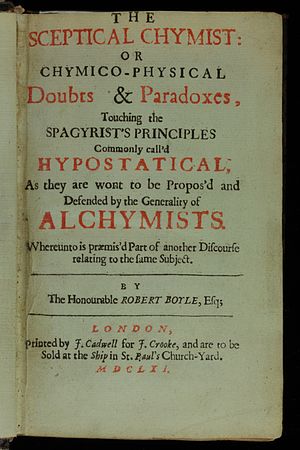
Robert Boyle / Gerning som forsker
Forside af The Skeptical Chymist.
Robert Boyle var en irsk-engelsk filosof, kemiker og fysiker. Han er mest kendt for at have fremsat Boyles lov. Selvom hans kemiske forskning havde rod i alkymien, regnes han ofte for den første moderne kemiker.